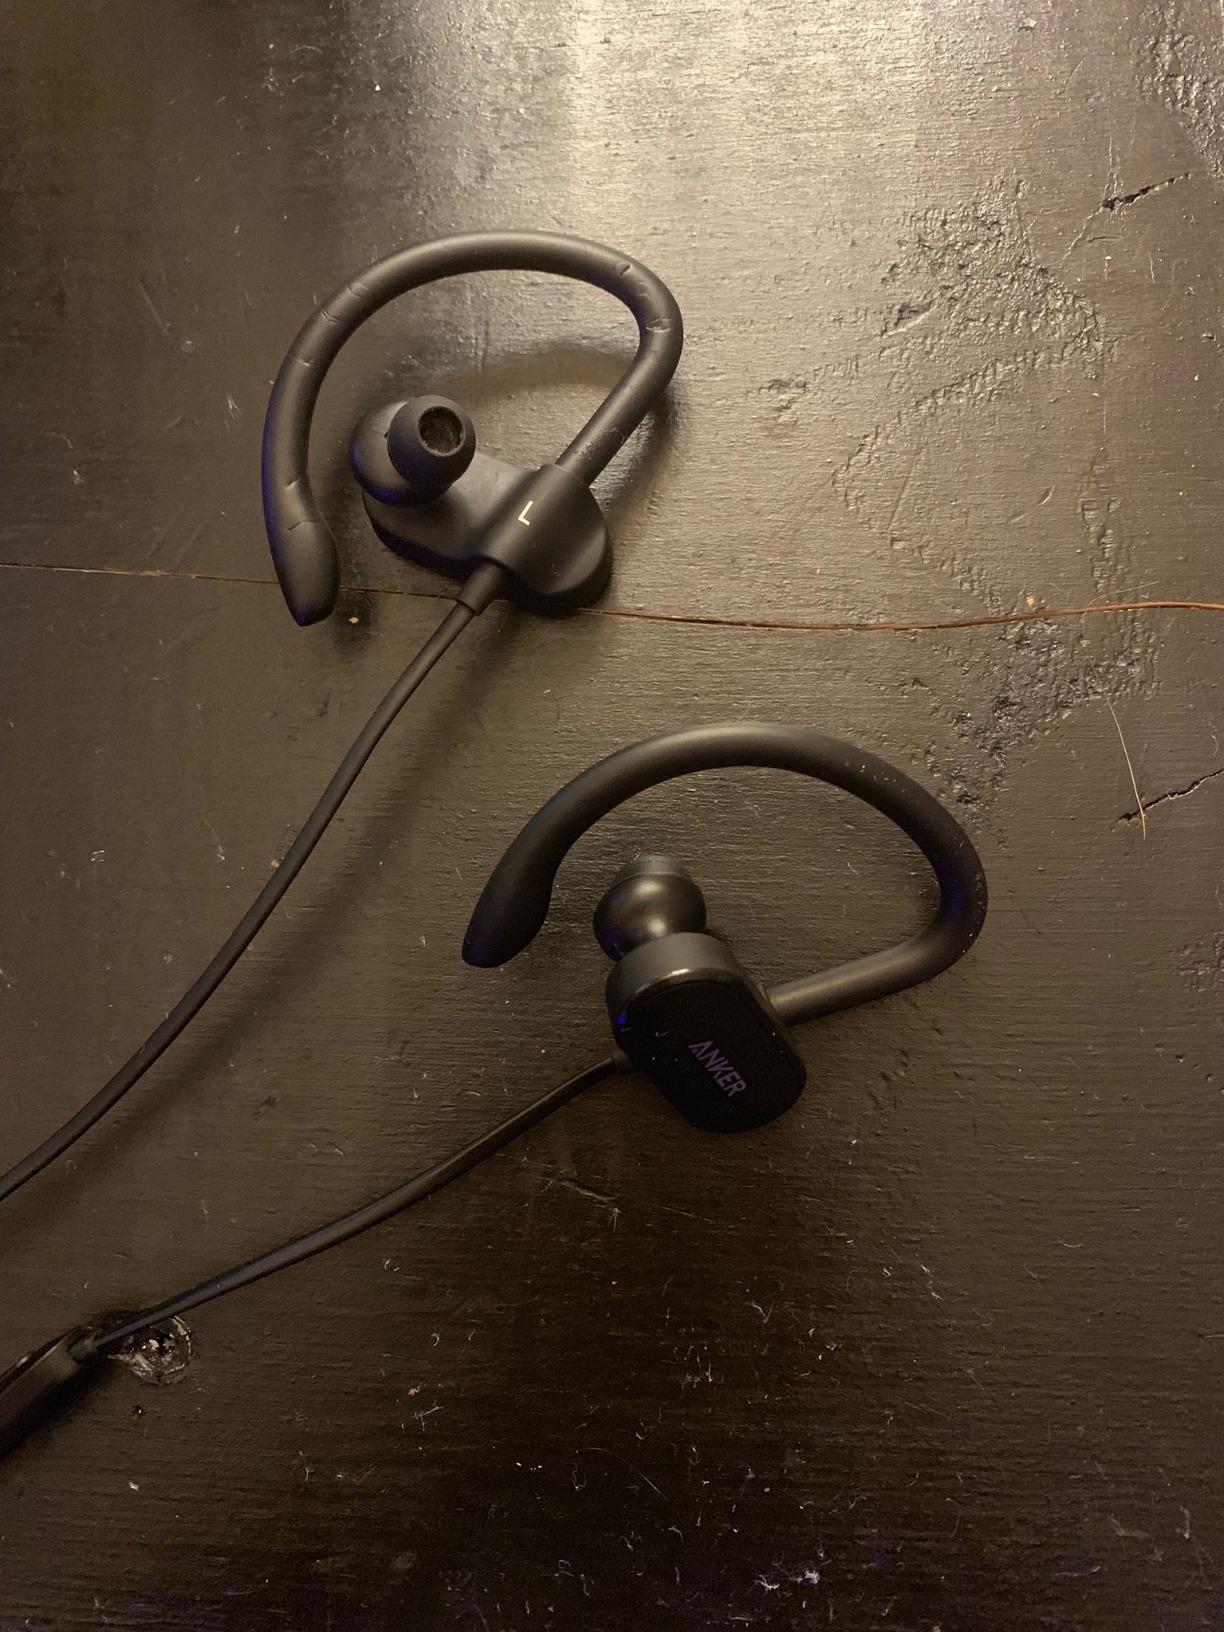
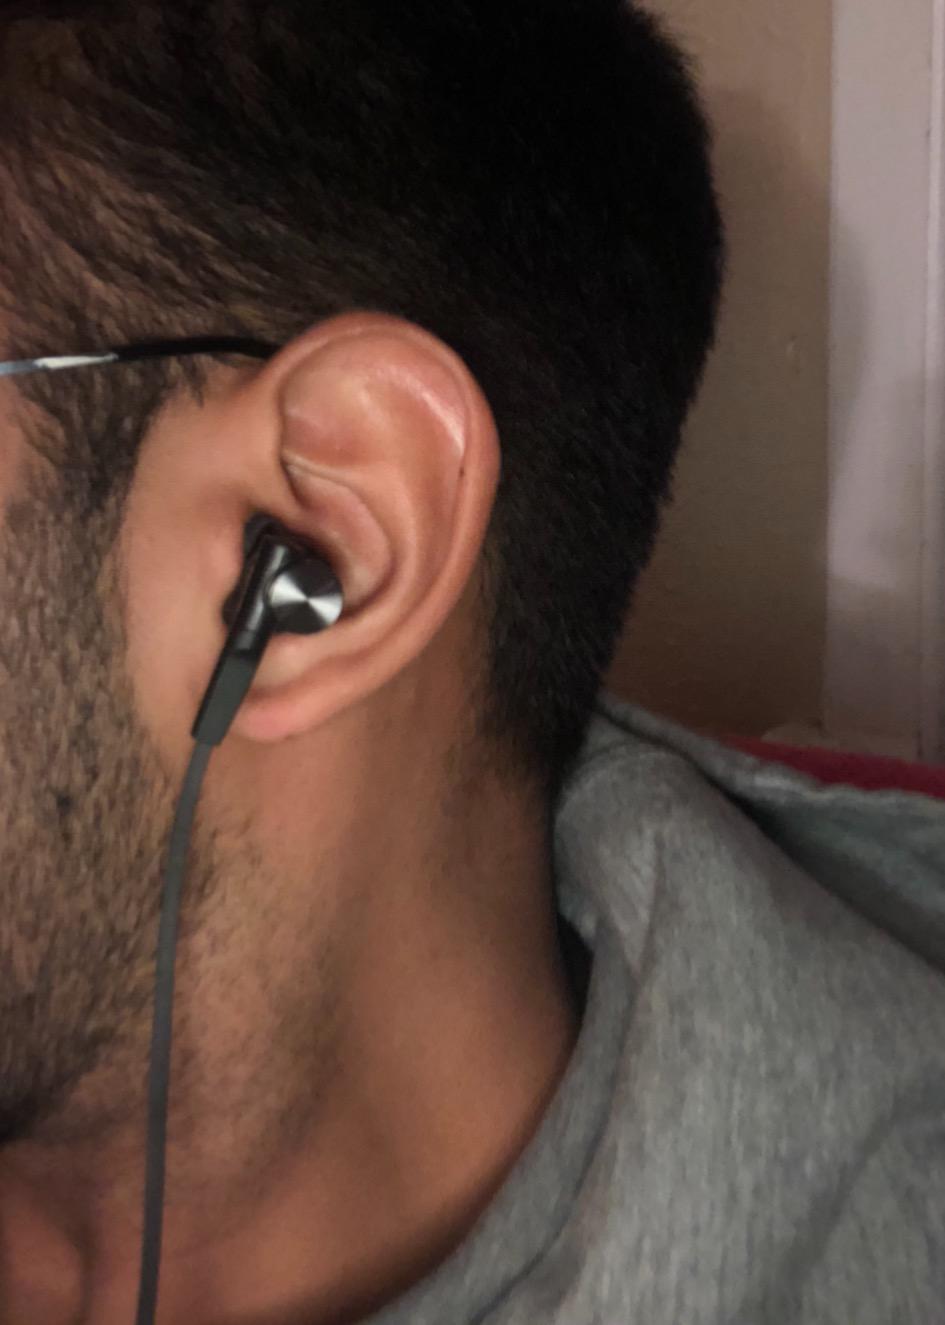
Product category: headphones
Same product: no